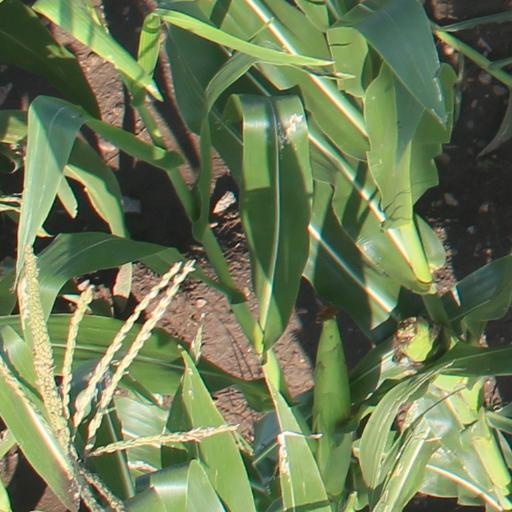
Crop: maize; corn